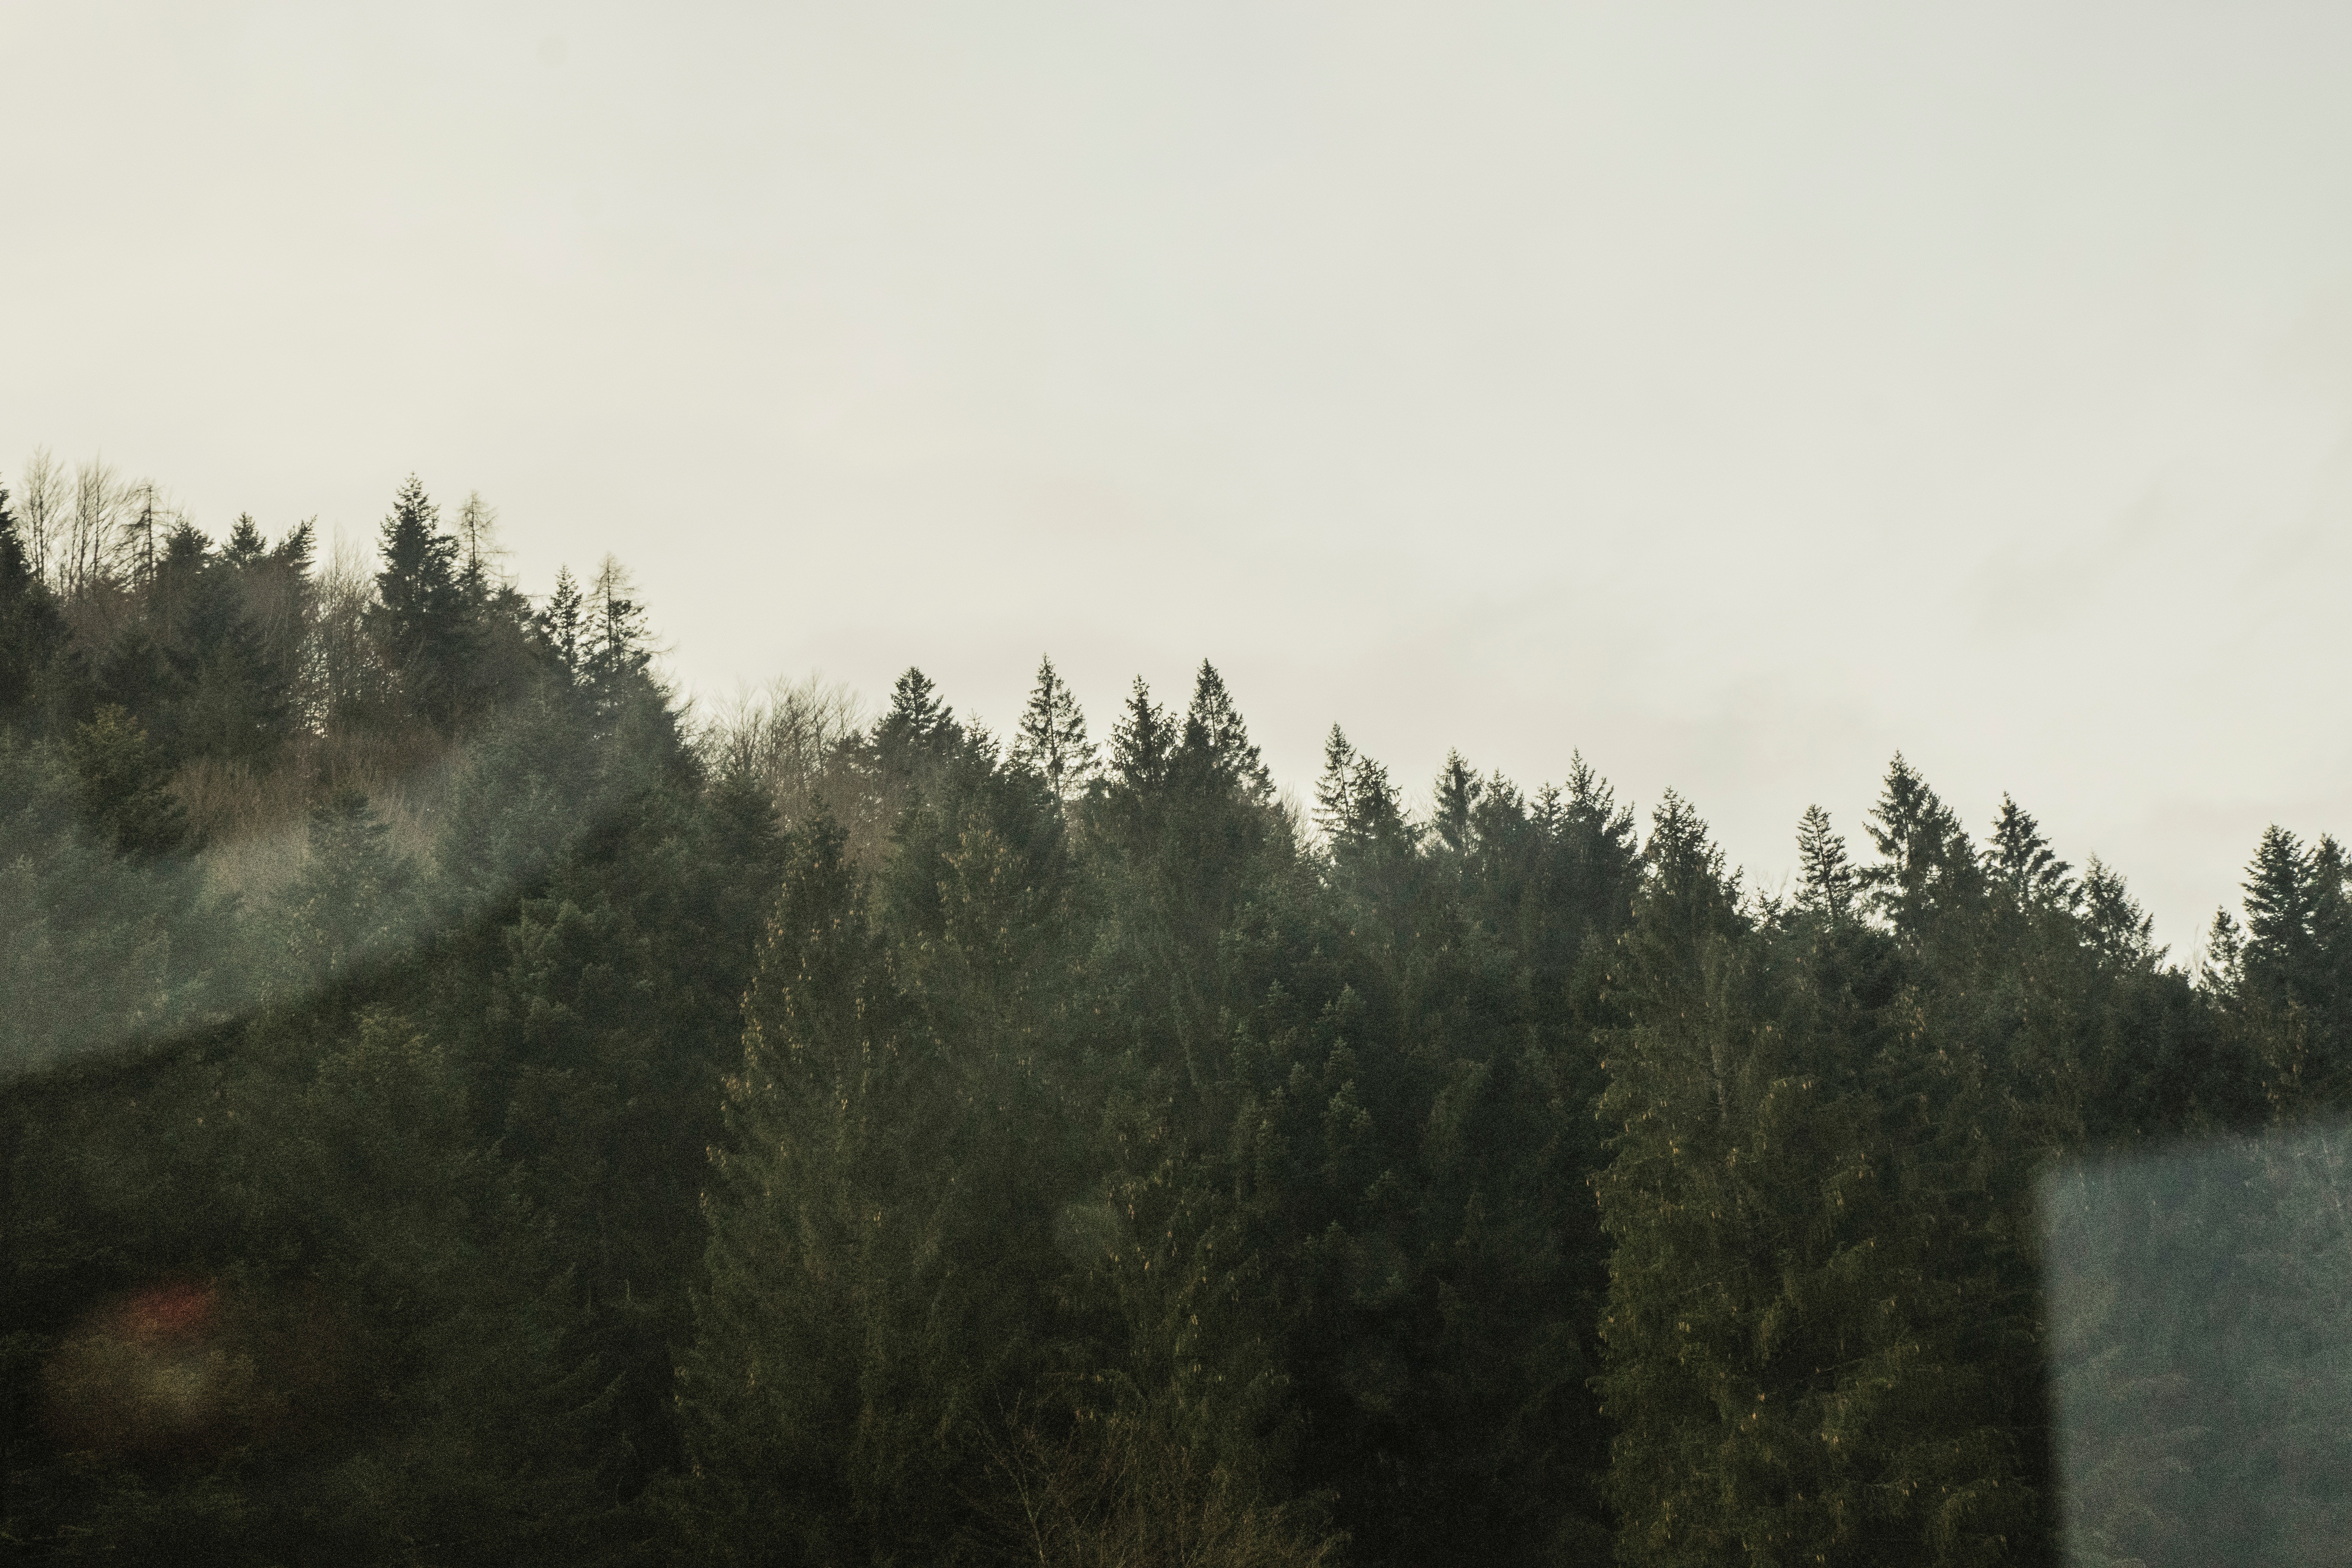
atmospheric phenomenon, nature, tree, vegetation, biome, forest, sky, natural environment, morning, mist, fog, tropical and subtropical coniferous forests, haze, hill station, leaf, woody plant, atmosphere, temperate coniferous forest, plant, cloud, evergreen, spruce fir forest, conifer, landscape, pine, fir, pine family